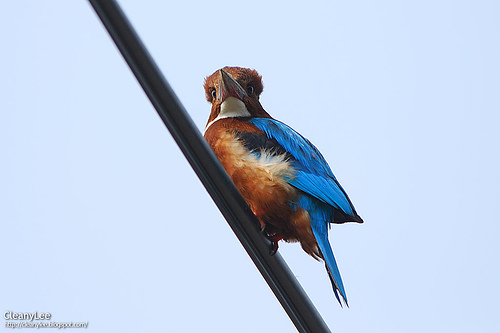
it is a beautiful orange-brown bird with bright blue wings, flank and tail, and white throat.
the bird has blue body with a brown belly and a long beak.
a medium sized bird with a orange breast and blue wings.
this colorful bird has blue wingbars and secondaries, with brown covering the rest of its body.
this colorful bird is brown, white, and has shiny blue feathers in the back.
this bird has wings that are blue with orange belly and black bill
this bird has wings that are blue and has a red bellythe bill of the colorful bird is long, wide and pointed, and the breast of the bird has red, orange, black and white throughout.
this colorful bird has blue wings and a white throat and brown crown.
this bird is brown and blue in color, and has a multi colored beak.
Species: White Breasted Kingfisher